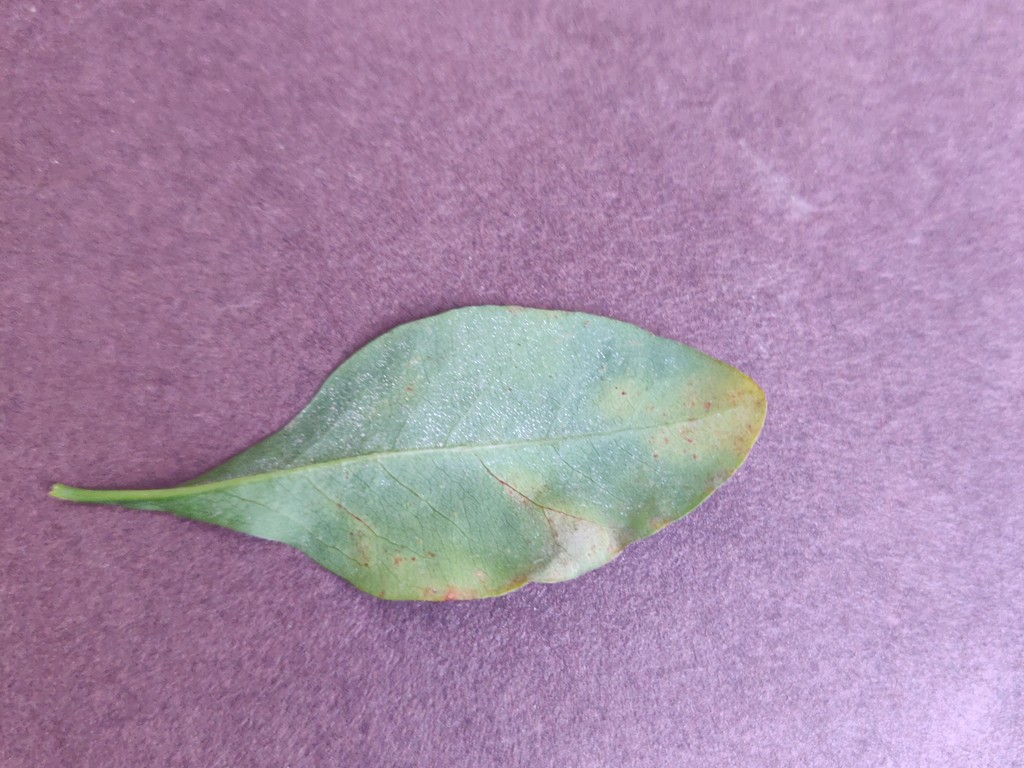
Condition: Unhealthy
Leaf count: single
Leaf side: back